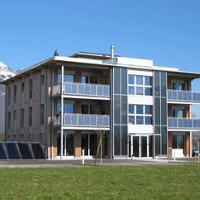
Weather: sun or clear